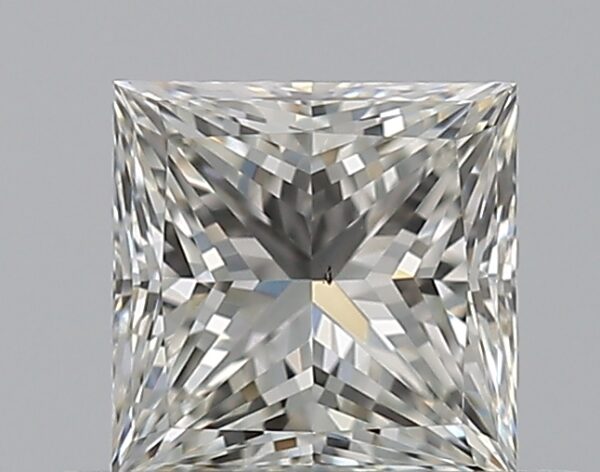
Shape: princess
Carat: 0.5
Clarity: VS2
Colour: I
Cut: VG
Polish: VG
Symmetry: VG
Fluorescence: N
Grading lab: GIA
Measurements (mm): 4.33 x 4.29 x 3.17